Birgit Esser

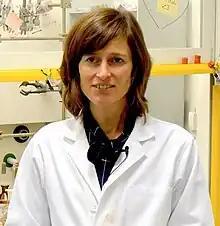
Esser at the University of Freiburg in 2019

Birgit Esser is a German chemist who is a Professor of Organic Chemistry at the University of Ulm. Her research considers molecular electronics and hoop-shaped π-systems. In 2023, Esser was awarded a European Research Council Consolidator Grant focused on the development of organic materials for batteries.